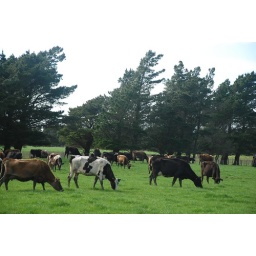
grazing cows in front of our house